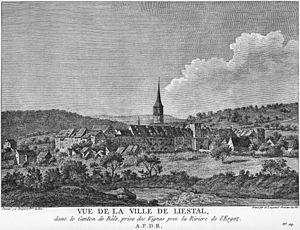
Vue de la Ville de Liesthal dans le Canton de Bâle, priſe des vignes près la Rivière de l’Ergez. Gravure ſur cuivre de Joſeph de Longueil d’après un desſin de Nicolas Pérignon.